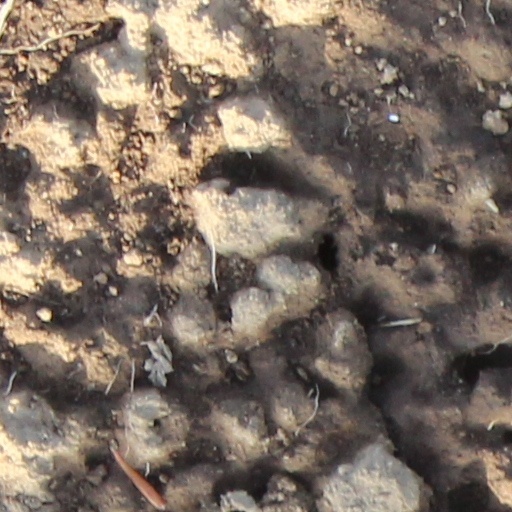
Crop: wheat